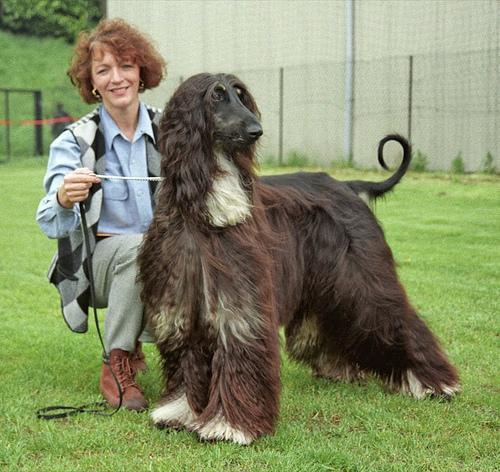
Afghan_hound